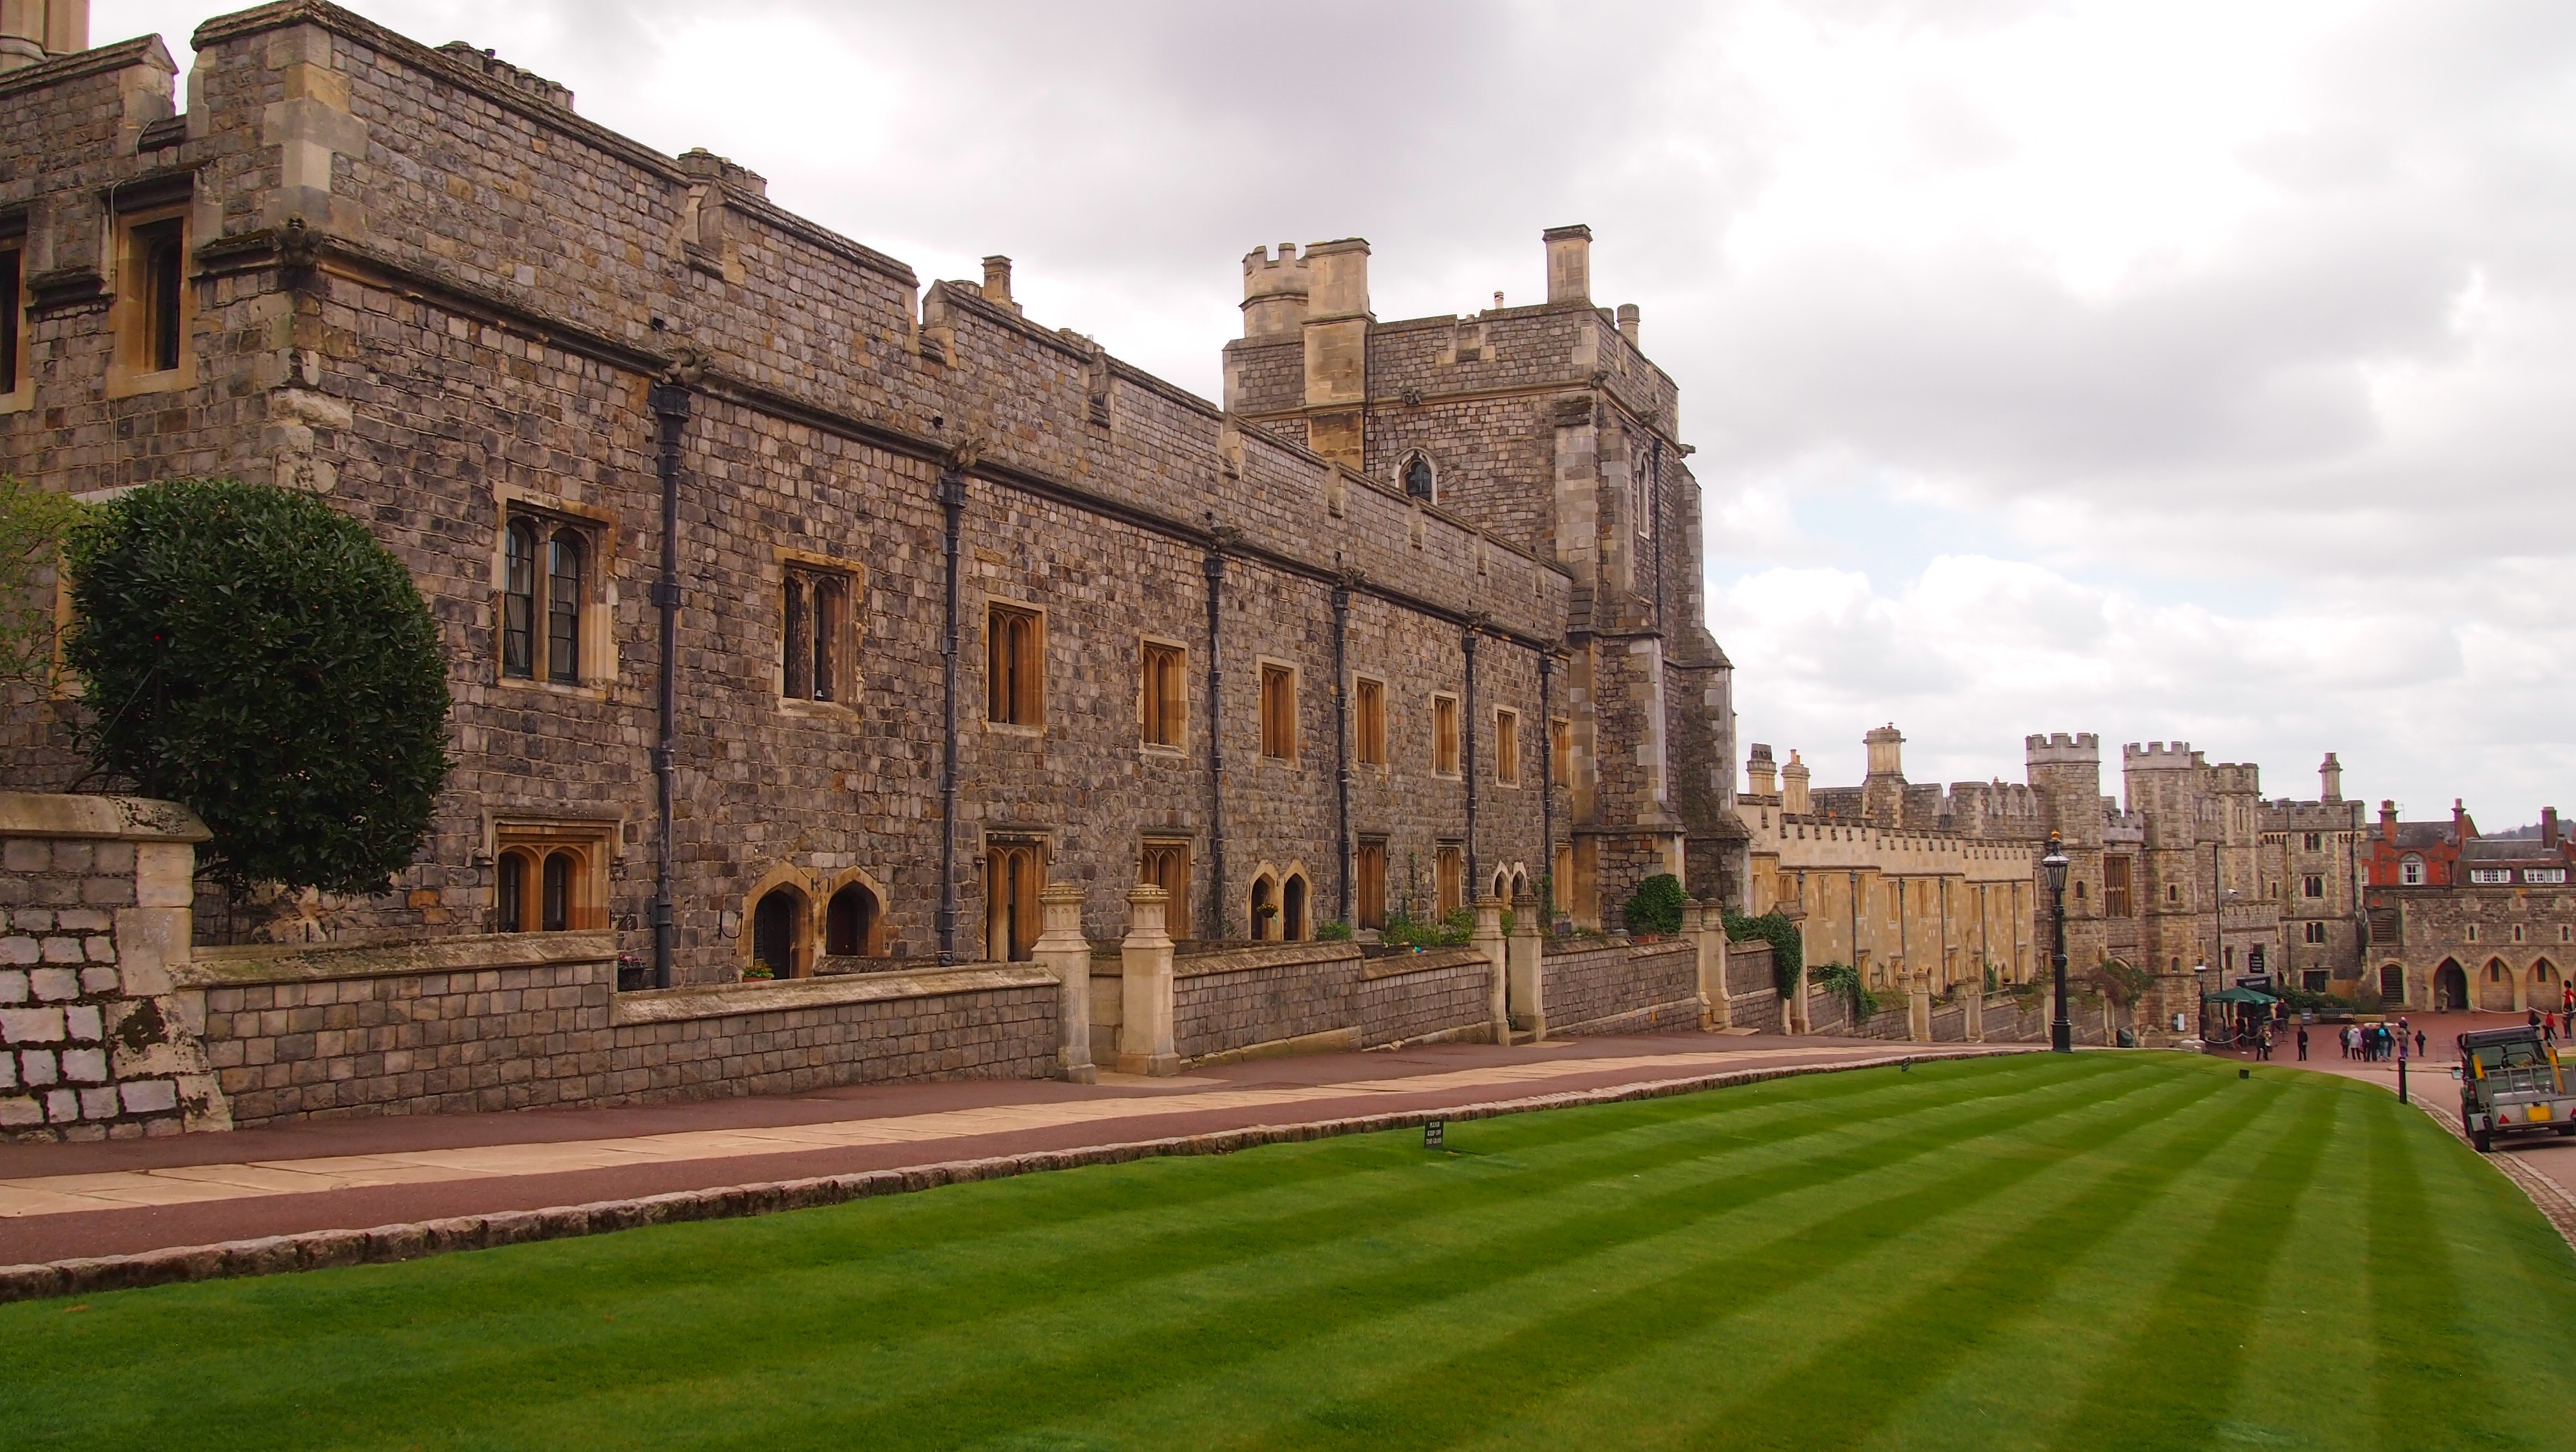
town, building, chateau, palace, castle, landmark, waterway, england, london, estate, neighbourhood, windsor castle, stately home, ancient history